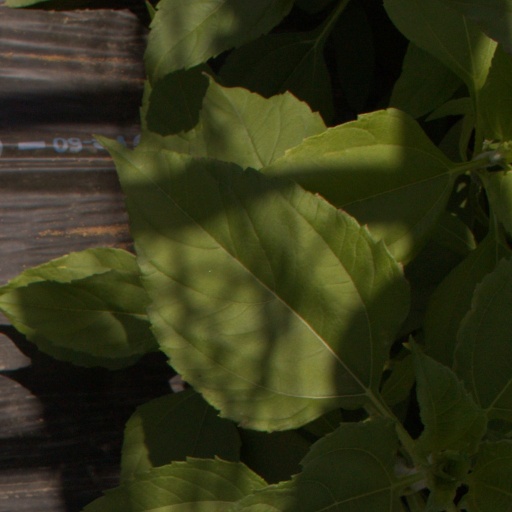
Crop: Jerusalem artichoke